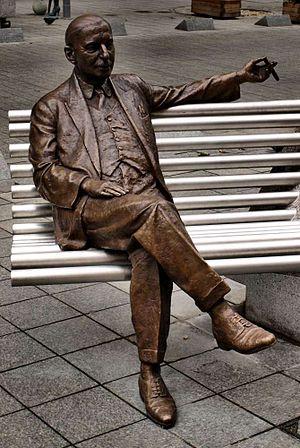
Le Budapesti Operettszínház est un théâtre spécialisé dans la représentation d'œuvres musicales, situé dans la capitale hongroise.